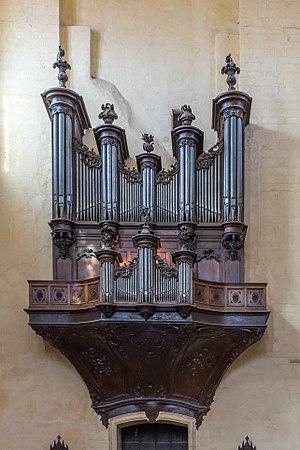
L'orgue en nid d'hirondelle, de Jean-François L'Épine (1752).
La famille Lépine, originaire d'Abbeville en Picardie, s'installe dans le sud-ouest de la France au début du XVIIIᵉ siècle. Elle compte plusieurs organiers dont le plus célèbre est le fils aîné, Jean-François.
La cathédrale Saint-Sacerdos de Sarlat est une cathédrale française catholique romaine située à Sarlat-la-Canéda, dans le département de la Dordogne. Elle a titre de cocathédrale du diocèse de Périgueux et Sarlat. Elle est classée monument historique en 1840.